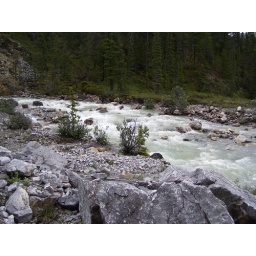
really awesome river by the highway like the thing on the never ending story before the horse gets sucked into the mudd stuff